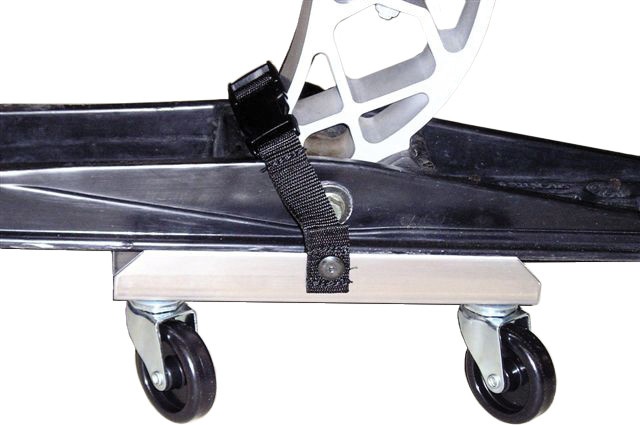
Supercaddy 27-3396 CADYZZZ SKI STRAP DOLLY SKI STRAP KIT
Supercaddy 27-3396 CADYZZZ SKI STRAP Dolly Ski Strap Kit
Brand: SUPERCADDY
Category: Sporting Goods > Outdoor Recreation > Winter Sports & Activities > Skiing & Snowboarding > Ski & Snowboard Leashes